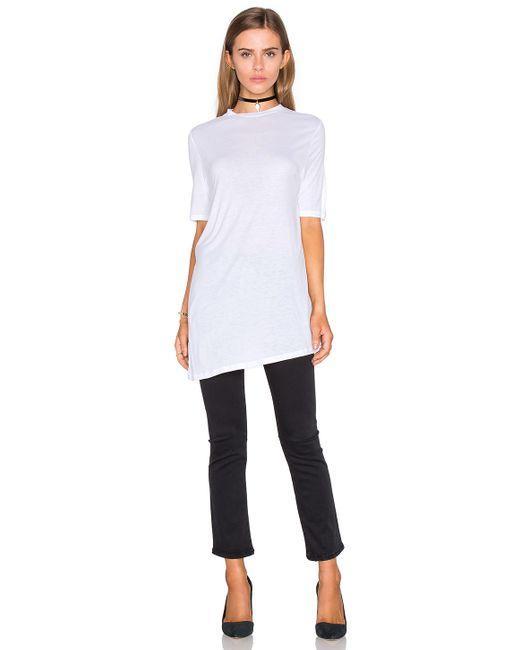
weißes asymmetrisches langes Oberteil, Ellbogenärmel, Rundhalsausschnitt